2008 US Open (tennis)

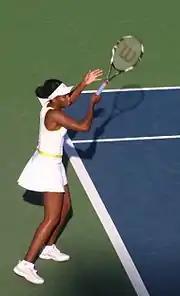
Venus Williams

In the women's singles, fourth seed Serena Williams continued to make serene progress, as she defeated Séverine Brémond 6–2, 6–2. Williams was highly successful on her first serve, with a conversion rate of 69%, and a points-won rate of 90%. Sister Venus, the number seven seed, set up a quarter-final clash with her, as she also completed an easy victory, over ninth seed Agnieszka Radwańska, 6–1, 6–3. Serena and Venus, who had recently played each other in the Wimbledon final (with Venus emerging the victor), expressed dismay at their seedings, which meant that they met at an earlier round than the final. The pair had previously faced each other in the Open final, with Venus winning in 2001 and Serena the following year. Also progressing was sixth seed Dinara Safina, who faced a difficult first set against Anna-Lena Grönefeld, 7–5, 6–0. Safina, who had encountered several difficult opponents before this round, revealed afterwards that she was in tears directly before the match, due to the physical exertion she had endured thus far. However, coach Zeljko Krajan had persuaded her to play, and she told reporters of her relief at having done so. Flavia Pennetta also navigated her way into the quarterfinals (the first time that she had reached this stage of a Grand Slam), defeating Amélie Mauresmo 6–3, 6–0. Mauresmo, a former world number one and two-time Grand Slam champion, played an error-strewn match, in which she served 14 double faults and hit 40 unforced errors.